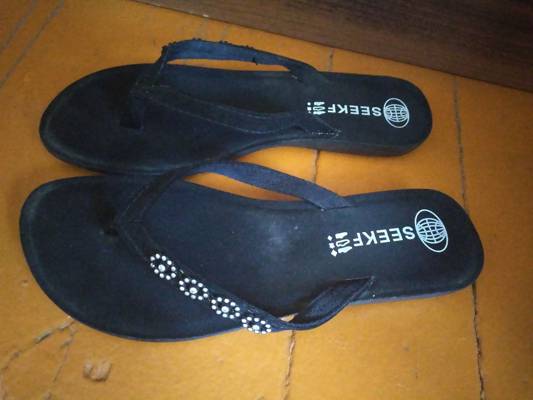
Waste category: shoes